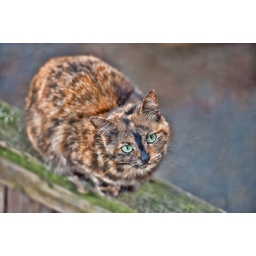
My cat out on the fence waiting to jump in the kithcen window for dinner